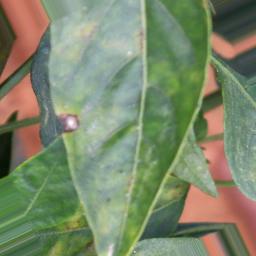
Label: cercospora